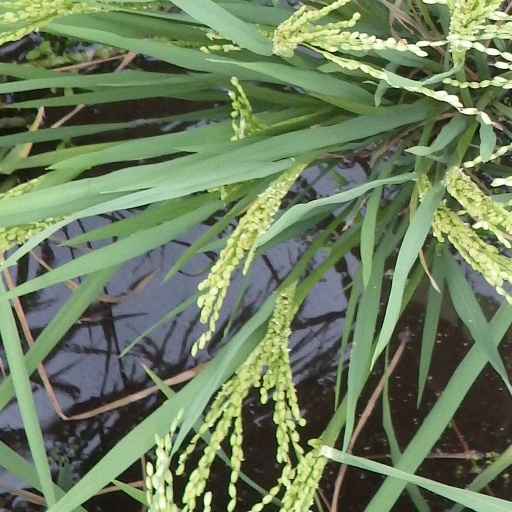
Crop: rice